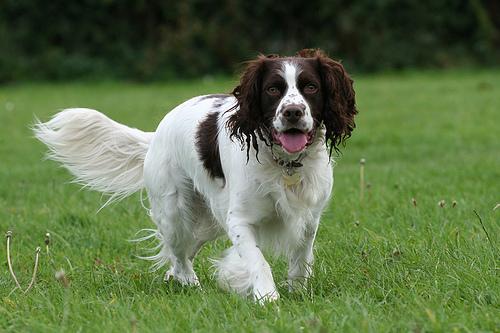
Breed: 276-n000112-English_springer